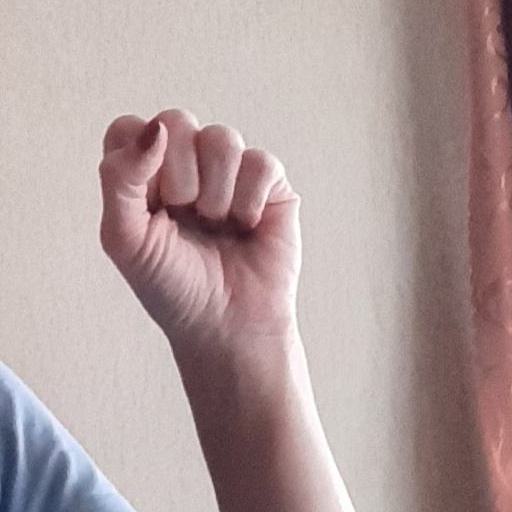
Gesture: fist